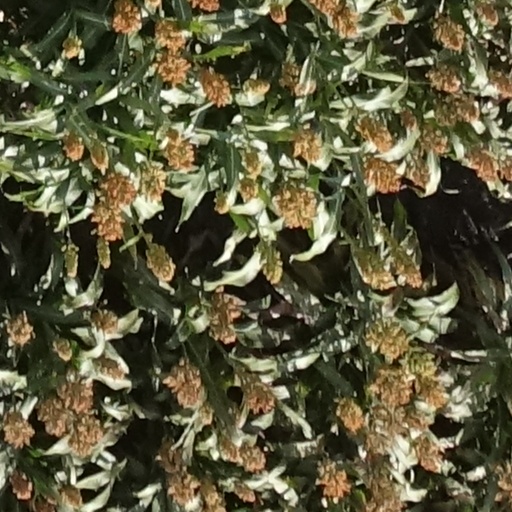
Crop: sorghum